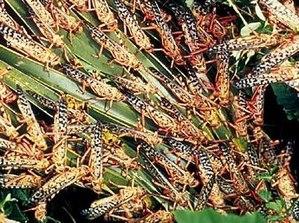
Locuste est un nom vernaculaire ambigu désignant en français plusieurs espèces de criquets grégariaptes appartenant à l'ordre des orthoptères. Contrairement aux sauteriaux, ils sont capables de se transformer complètement lorsque leur population atteint un certain seuil de densité pour devenir grégaires et migrateurs.
Un essaim est un rassemblement en nombre important d'insectes de la même famille. Il correspond à un comportement d'agrégation.
En biologie et en écologie, une ressource pulsée est une ressource uniquement disponible de manière massive et intermittente.